San Patricio, Ponce, Puerto Rico

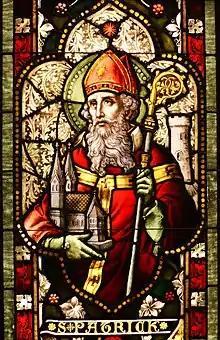
San Patrick after whom the barrio is named.

It is bounded on the North by PR-143 (Ruta Panorámica), on the South by PR-505 and Pasto II Road, on the West by PR-503 (roughly), Los Banch Road, PR-10 (roughly), and on the East by Tres Palos Road, Tres Palos Ramili Road, PR-139 (Ramal/No Name), and El Seto II Road.